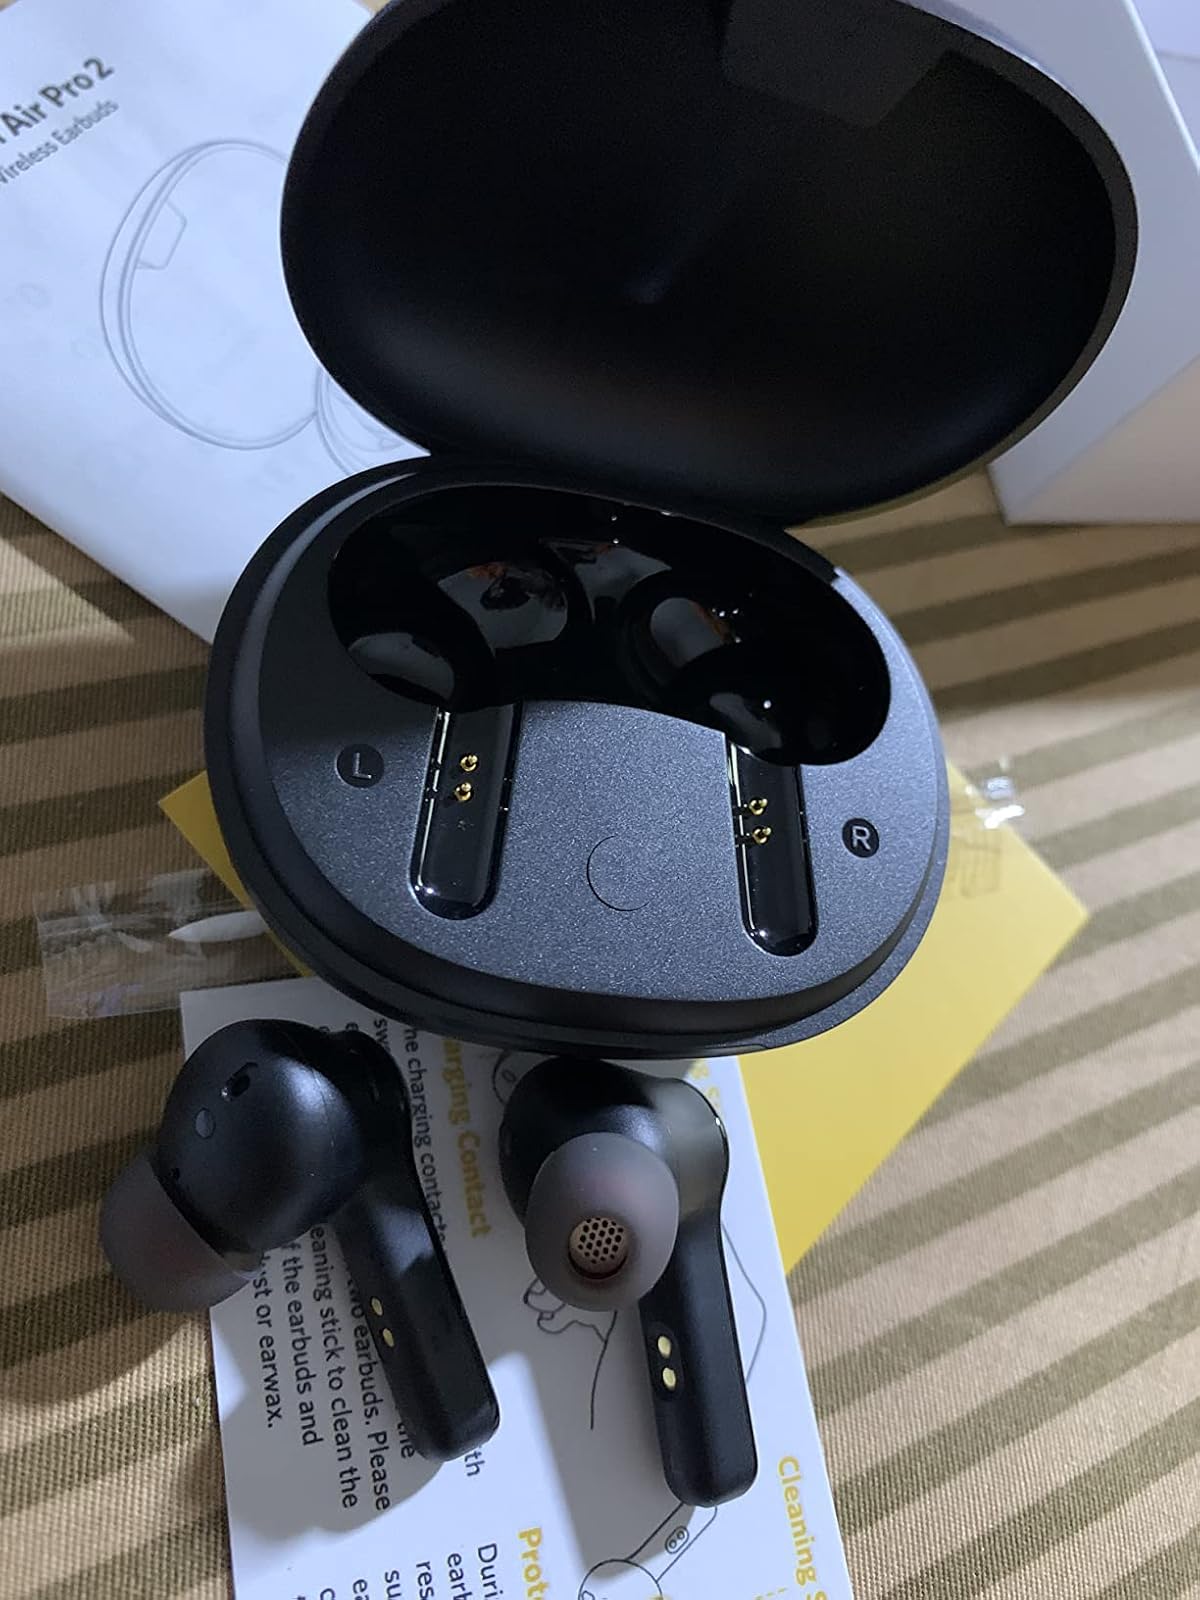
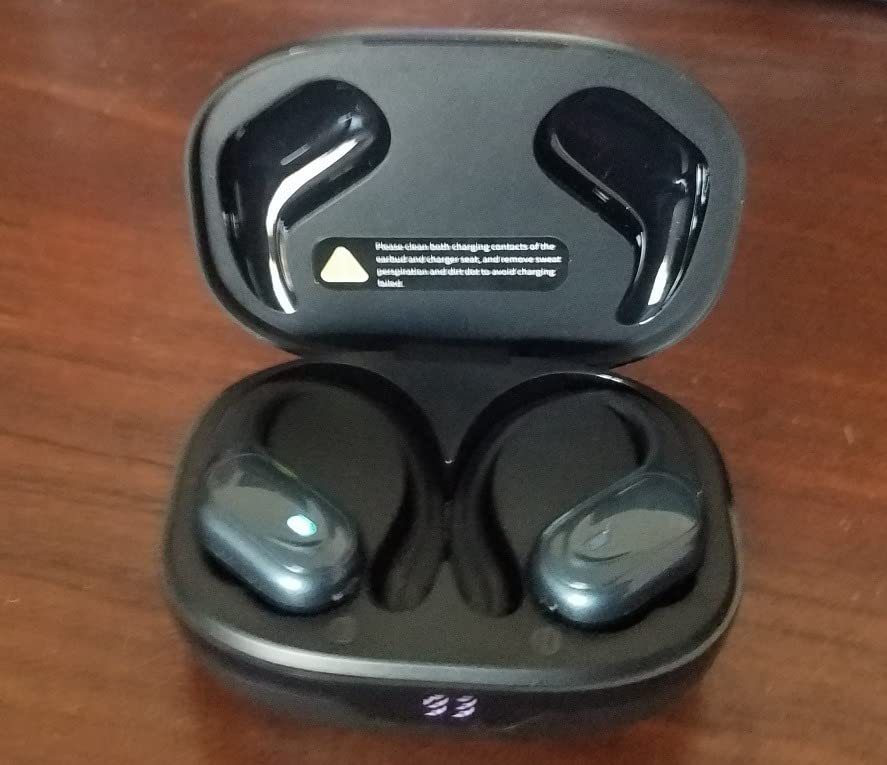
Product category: earbuds
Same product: no